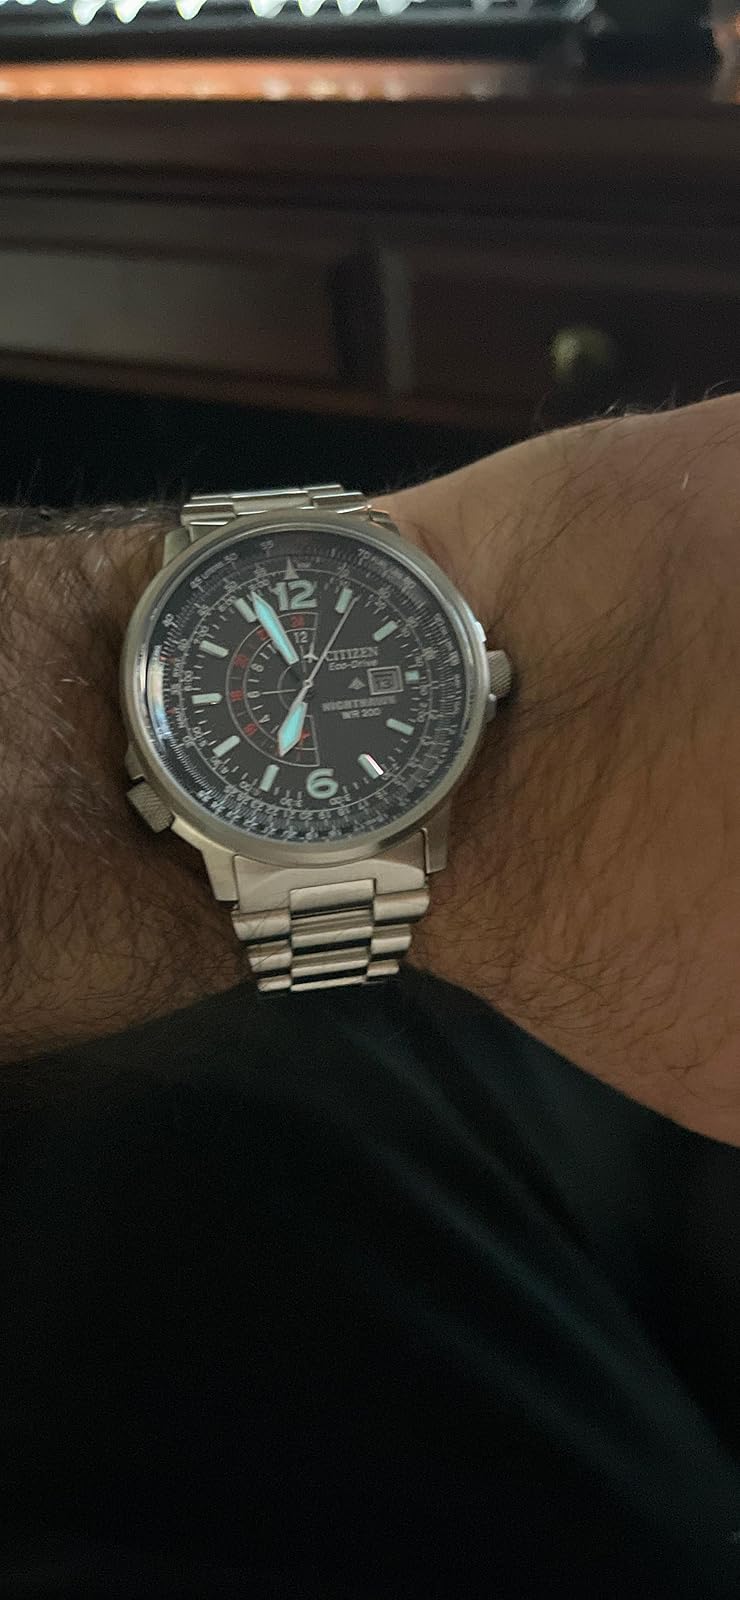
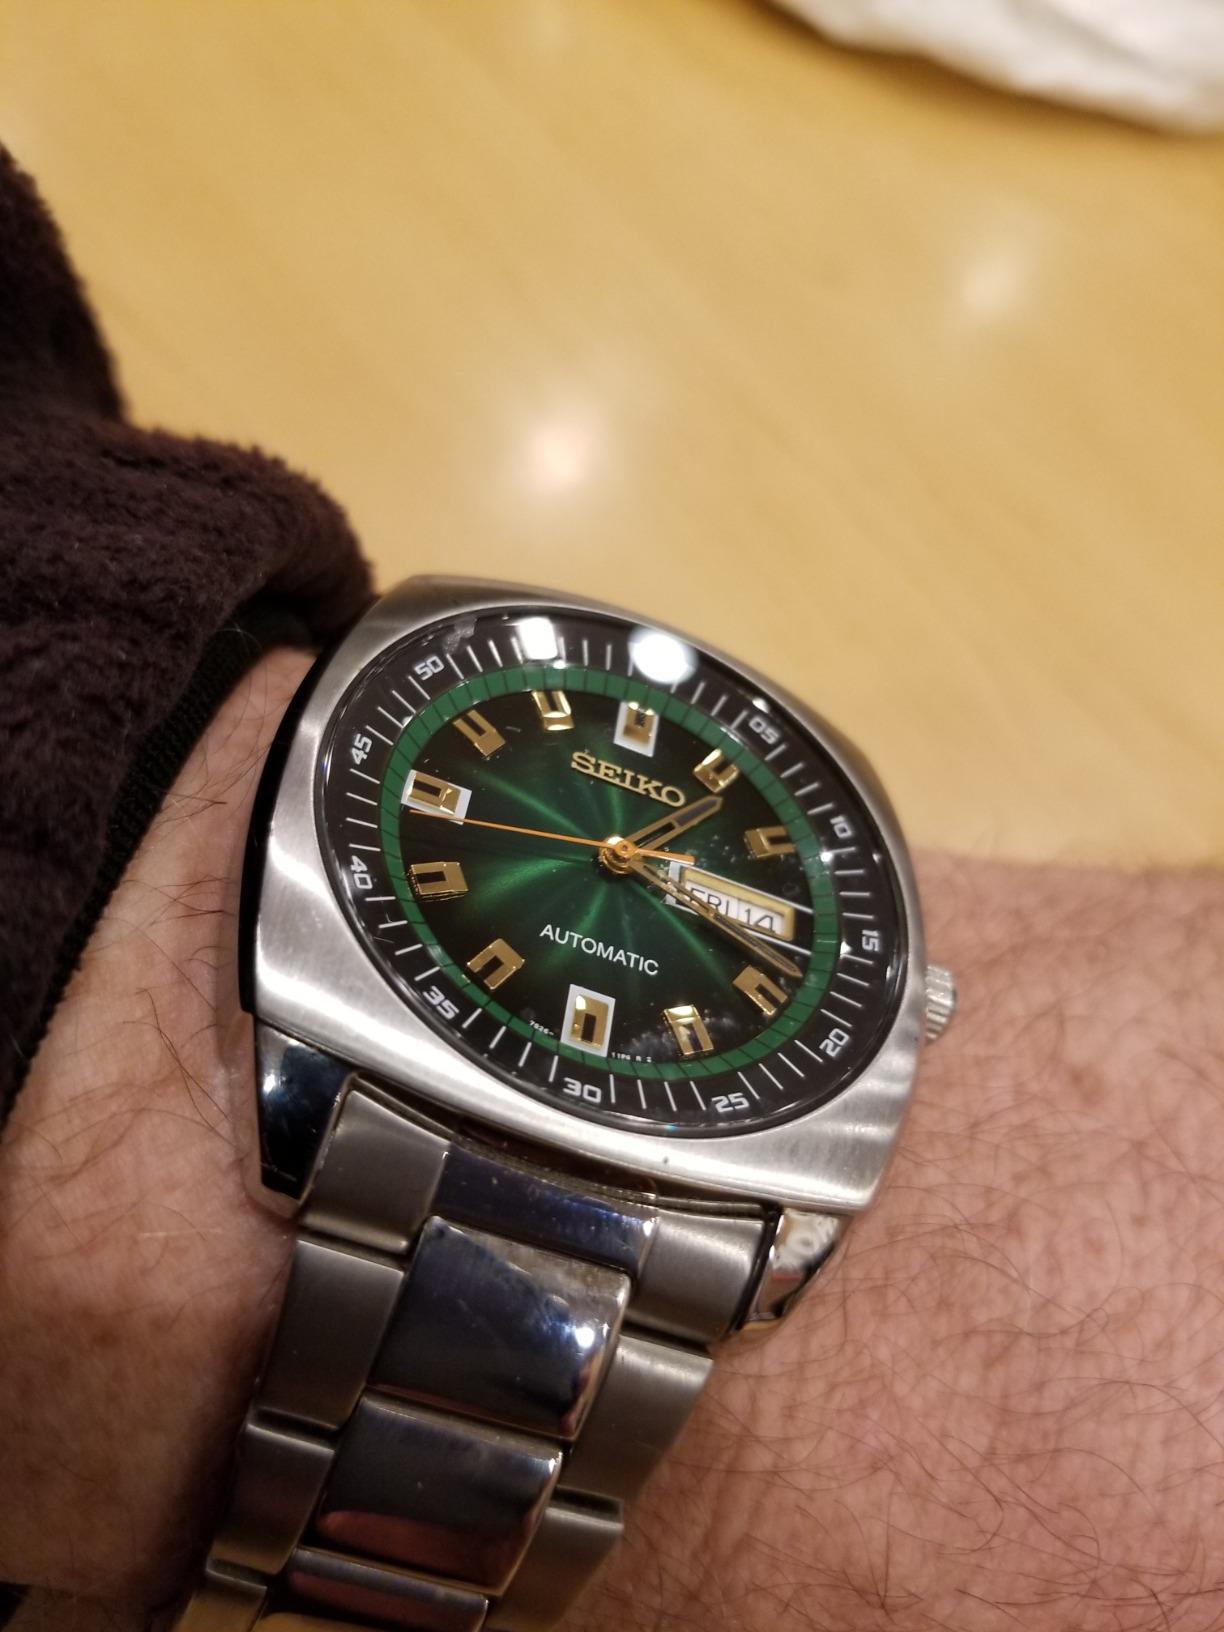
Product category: accessories_watch
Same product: no